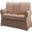
Label: couch